Adam Parry

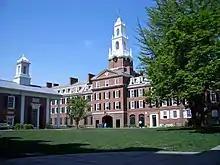
Timothy Dwight College at Yale, where Parry was a fellow

Four days after his death, the professors of Greek at the universities of Cambridge, Oxford and Bristol – Denys Page, Hugh Lloyd-Jones and Geoffrey Kirk – co-signed a letter in "The Times" calling Parry one of the best Greek scholars of his generation. A posthumous in his honor was published as a volume of "Yale Classical Studies" in 1975, edited by the historian Donald Kagan. His collected papers were published as "The Language of Achilles and Other Papers" by Lloyd-Jones in 1989.